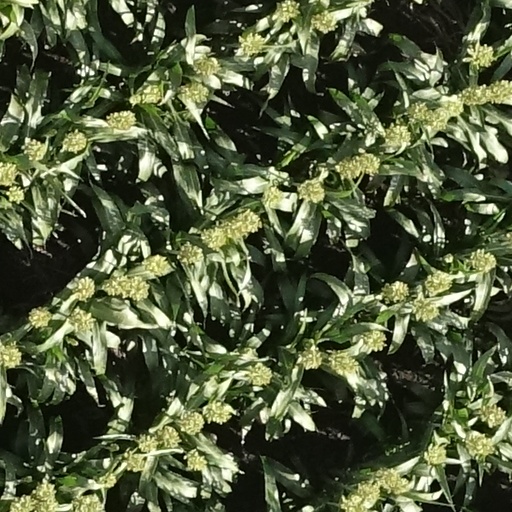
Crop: sorghum